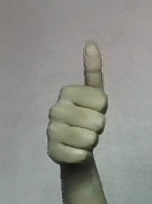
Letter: aleff